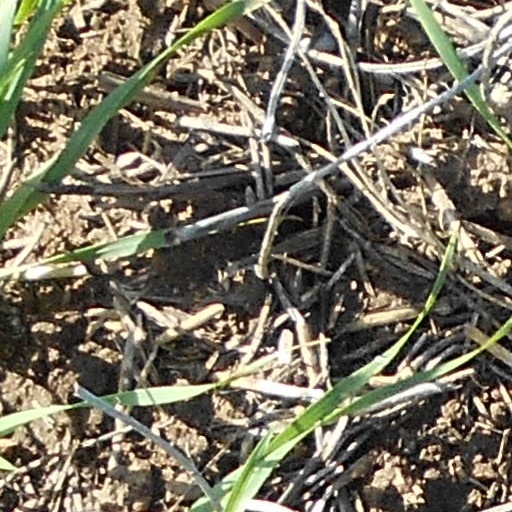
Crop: wheat